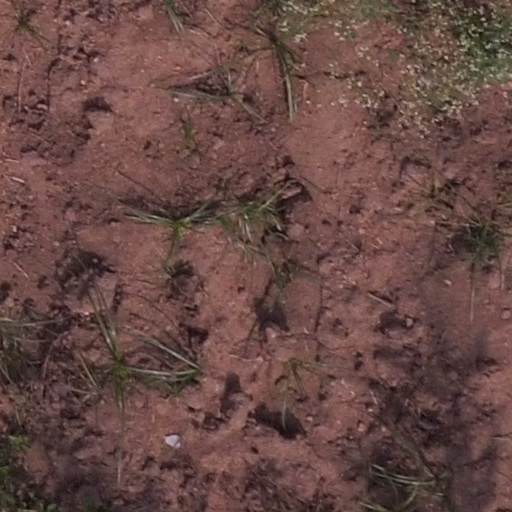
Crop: maize; corn